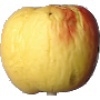
Label: red_yellow_apple